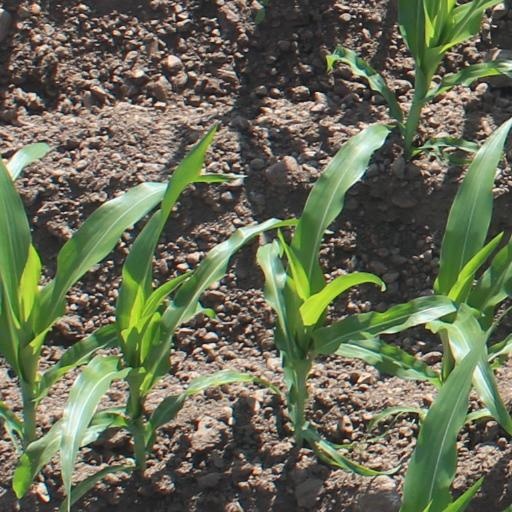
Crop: maize; corn